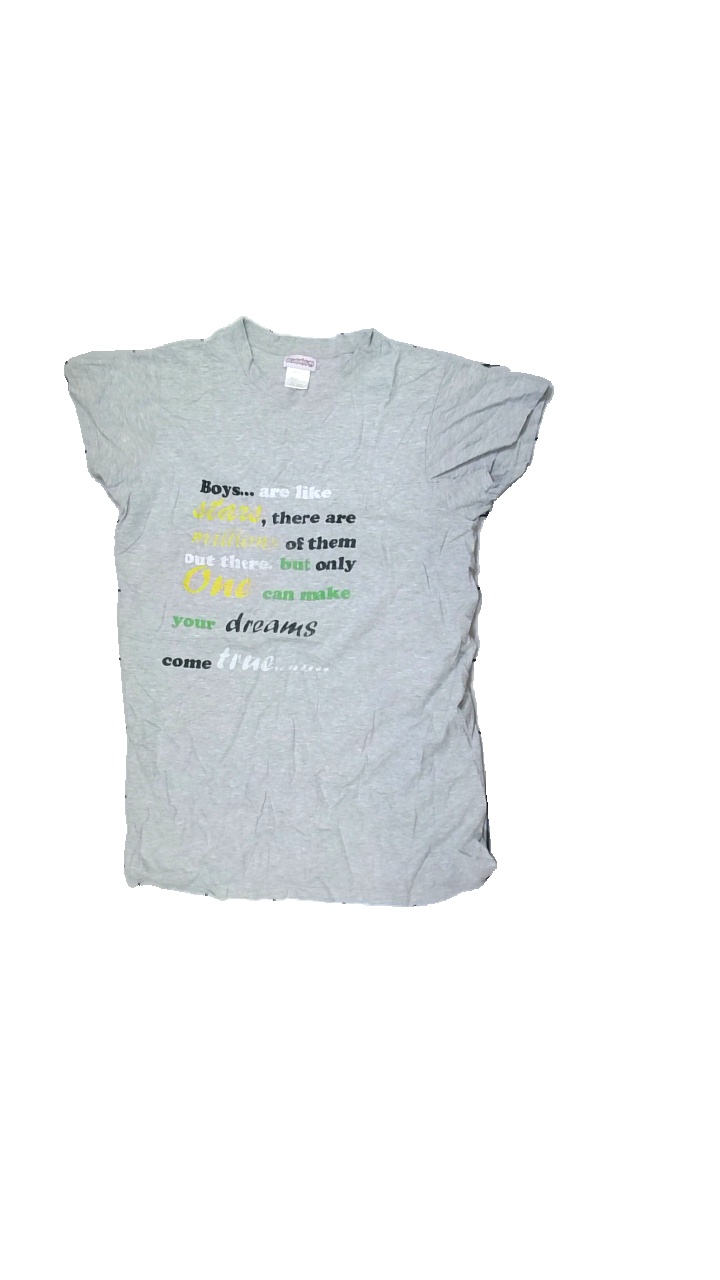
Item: T-shirt (Ladies)
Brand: Missing
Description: Grey long t-shirt
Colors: Grey, Yellow, Black, Multicolor
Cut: Long, C-collar
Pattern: Other
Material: unknown
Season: All
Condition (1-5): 2
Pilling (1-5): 4
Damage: damaged print
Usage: Export
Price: <50